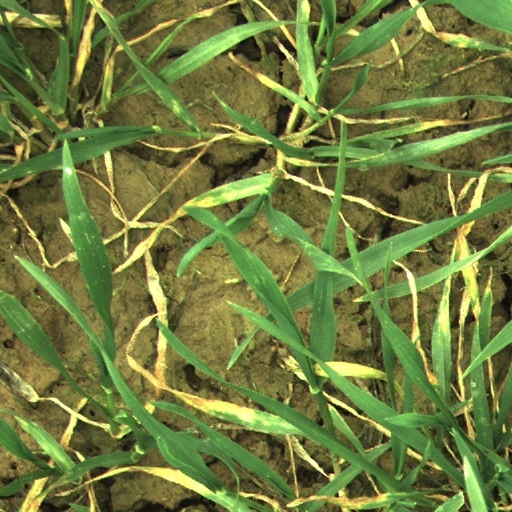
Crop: wheat